Changhua Coastal Industrial Park

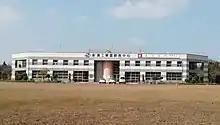
Changhua Coastal Industrial Park in Lukang Township

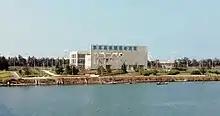
Changhua Coastal Industrial Park in Xianxi Township

Changhua Coastal Industrial Park (simply 彰濱產業園區, Changbin Industrial Park) is located on reclaimed land in the coast of Changhua County of Taiwan, spanning Lukang Township, Xianxi Township and Shengang Township.